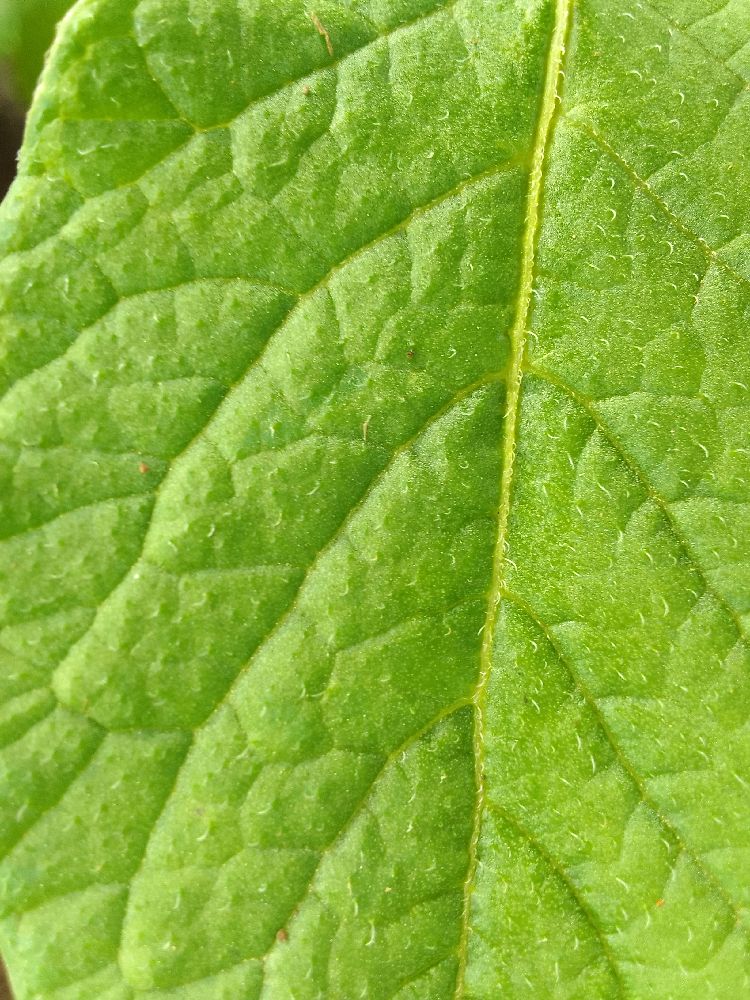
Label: Healthy